Meir Dagan

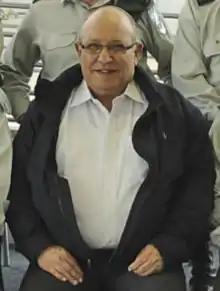
Dagan in 2011

Aluf Meir Dagan (30 January 1945 – 17 March 2016) was an Israel Defense Forces Major General (reserve) and Director of the Mossad.